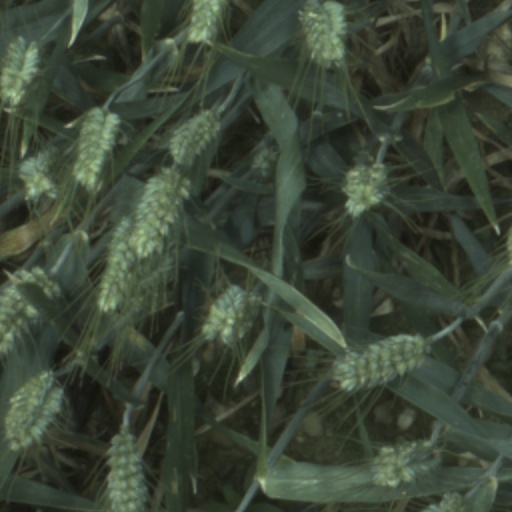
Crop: wheat